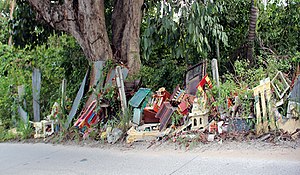
Åndehus / Baggrund og traditioner / Gamle udtjente åndehuse
Hensatte, udtjente åndehuse i vejkanten på Ghost Road (Koh Samui)
Den såkaldte ""Spøgelsesvej"" (Ghost Road) på Koh Samui, hvor mange udtjente åndehuse er efterladt i vejsiden for et nyt hvilested."
Åndehus er en helligdom til et steds beskyttende ånder. Åndehuse findes i nordvestlige sydøstasiatiske lande som Burma, Cambodia, Laos og Thailand.